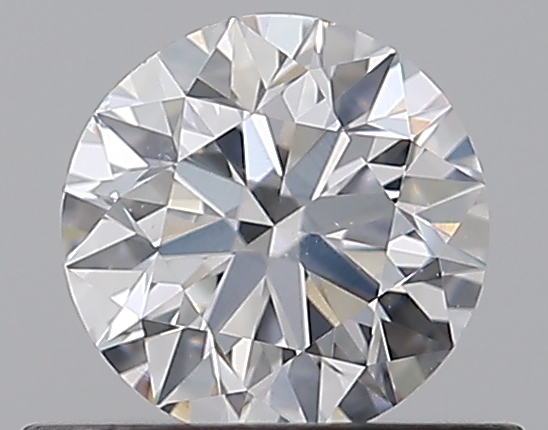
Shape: round
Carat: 0.5
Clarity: VS2
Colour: E
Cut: EX
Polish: EX
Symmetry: EX
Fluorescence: N
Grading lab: GIA
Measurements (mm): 5.03 x 5.06 x 3.17